Birch Lodge

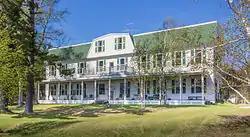
Birch Lodge, c. 1912

The Birch Lodge, also known as the Birch Lodge Hospital and Summer Resort Sanitarium or the Trout Lake Sanitarium, is a resort facility located on the northern shore of Trout Lake, off County Route H-40, west of MI-123, in Trout Lake Township, Michigan. It was listed on the National Register of Historic Places in 1996 and designated a Michigan State Historic Site in 1987.